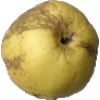
Label: golden_apple